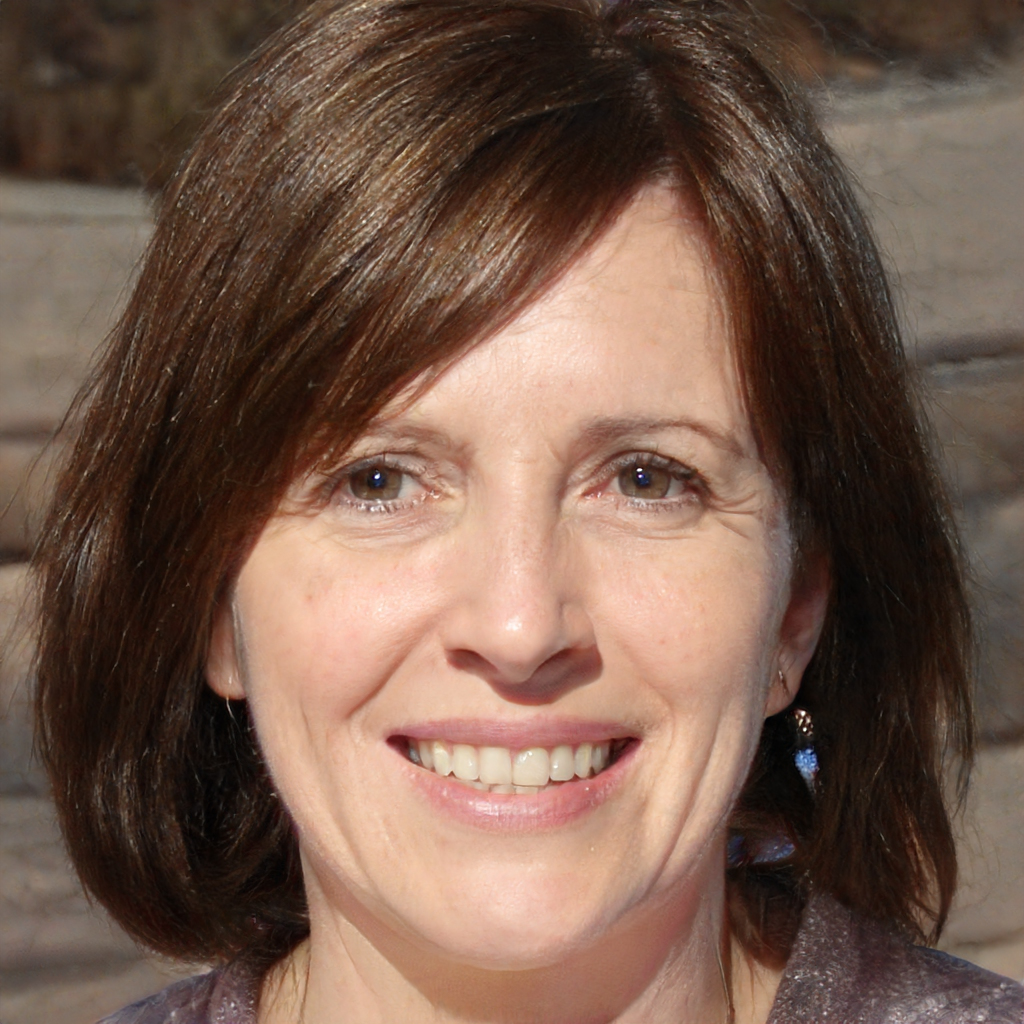
Label: Colored